Willy Bascuñán

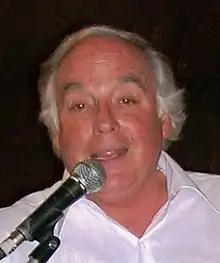

Guillermo "Willy" Alfonso Bascuñán Dockendorff (born 19 November 1942, in Viña del Mar), is a Chilean composer and actor. He is the only composer who has obtained both the first place in the folkloric and international competitions in the same edition of the Viña del Mar International Song Festival.